Mika Feldman de Etchebéhère

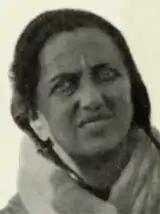
Mika Etchebehere

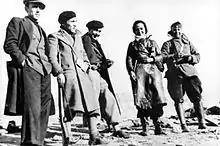
Mika Etchebehere (1936)

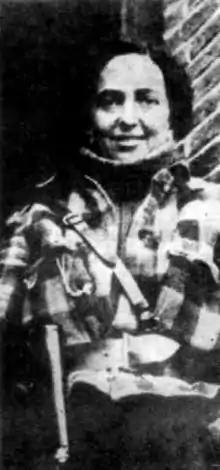
Mika Etchebehere (1937-38)

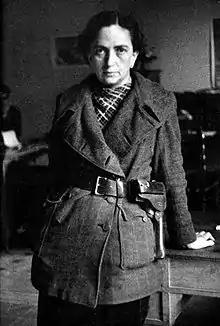
Mika Etchebéhère

Mika Feldman de Etchebéhère (née Micaela Feldman; Moisés Ville, Santa Fe Province, 14 March 1902 — Paris, 7 July 1992) was an Argentine militant anarchist and Marxist. She served as captain of the POUM militia during the Spanish Civil War in 1936, and was also active in the anarcha-feminist organization, Mujeres Libres.